LR Vicenza

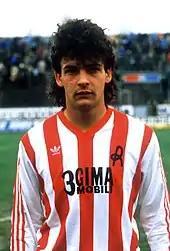
Roberto Baggio while playing at Vicenza

At the turn of the decade Vicenza placed with two consecutive seventh places, and in 1960–1961 the coach Roberto Lerici (a former biancorosso player in the 1950s) won the Seminatore d'oro award for best coach of the season. Lanerossi maintained its characteristics of a provincial club, careful about budgets, that valorised young players, produced from its youth sector or coming from other teams, maintaining a strong nucleus of flagship players, and occasionally welcoming great players at the end of their careers, such as Giovan Battista Fabbri and Paolo Rossi, respectively coach and striker of Lanerossi in the second half of the 1970s.